French cruiser Suchet

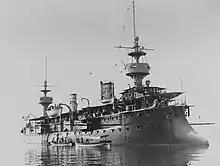
"Suchet" early in her career

"Suchet" was long between perpendiculars, long at the waterline, and long overall. She had a beam of and an average draft of , which increased to aft. She had a designed displacement of . Her hull featured a pronounced ram bow, an overhanging stern, and a flush deck. The bow could not actually be used for ramming attacks, in part due to the presence of the bow torpedo tube. As was typical for French warships of the period, she had a pronounced tumblehome shape. Her superstructure was minimal, consisting primarily of a small conning tower forward and a pair of heavy military masts with fighting tops that housed some of her light guns. Her crew consisted of 335 officers and enlisted men.